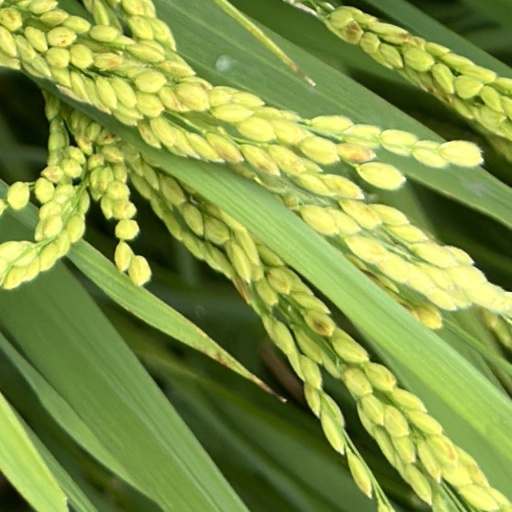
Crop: rice